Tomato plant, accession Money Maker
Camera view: horizontal (90 deg, fisheye); turntable rotation: 180 degrees
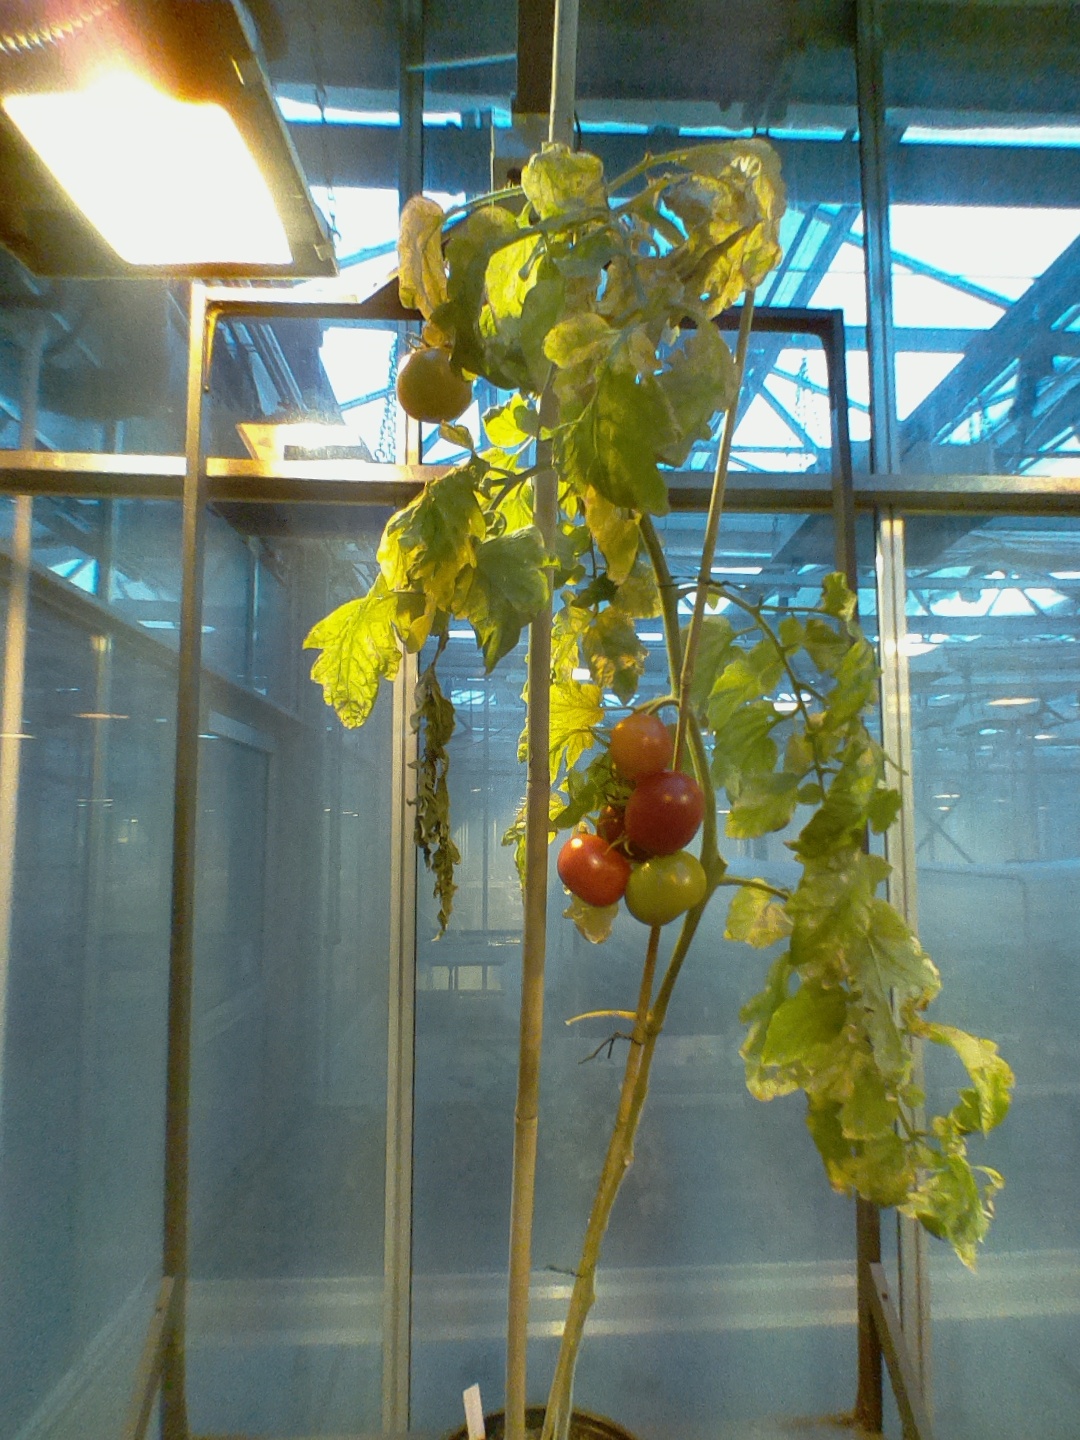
BBCH growth stage 86: 60%-70% of fruits show typical fully ripe color